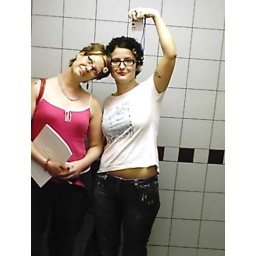
silly girls in the bathroom